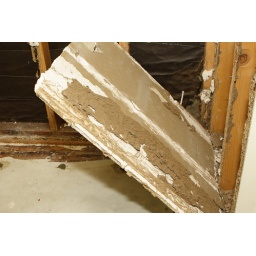
Found in a wall void during a remodel.They are eating away the paper backing off of the drywall.